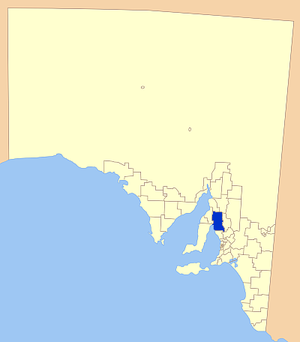
La région de Wakefield est une zone d'administration locale au nord d'Adélaïde en Australie-Méridionale en Australie.